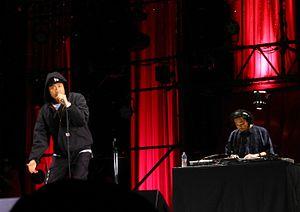
Tha Blue Herb est un groupe de hip-hop japonais, originaire de Sapporo, Hokkaidō. Formé en 1997, il est composé de DJ O.N.O. et Ill-Bosstino, deux japonais qui ont fondé leur propre label Tha Blue Herb Records, et qui font partie des rares artistes de hip-hop à connaître un succès d'estime en dehors de l'archipel. Découverts et lancés par DJ Krush, ils souhaitent promouvoir un hip-hop qui ne serait pas une simple copie de leurs modèles américains. À la fin 2004, leur label prend de l'importance avec la sortie du premier album de Shuren the Fire.